Apollo Lunar Module

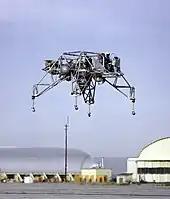
Lunar Landing Research Vehicle (LLRV) during a test flight

The Apollo Lunar Module was chiefly designed by Grumman aerospace engineer Thomas J. Kelly. The first LEM design looked like a smaller version of the Apollo command and service module (a cone-shaped cabin atop a cylindrical propulsion section) with folding legs. The second design invoked the idea of a helicopter cockpit with large curved windows and seats to improve the astronauts' visibility for hover and landing. This also included a second, forward docking port, allowing the LEM crew to take an active role in docking with the CSM.